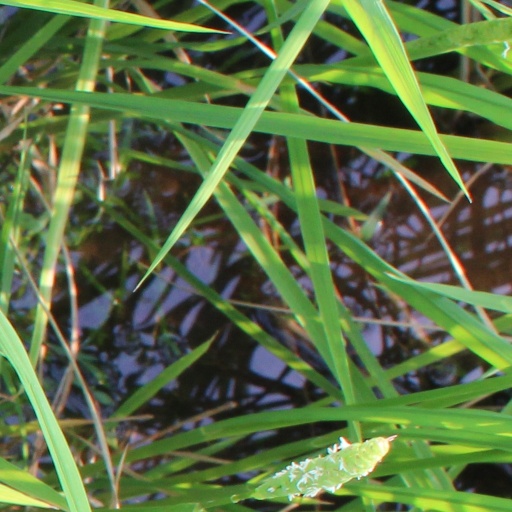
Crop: rice